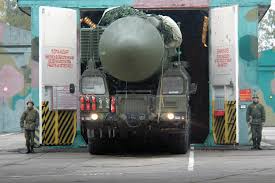
Label: Air Defense